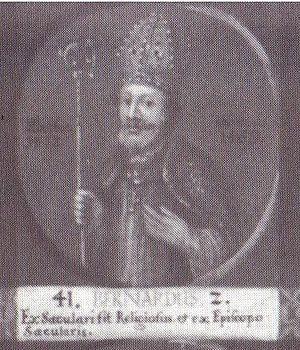
Bernard II, est évêque de Hildesheim de 1452 à 1458 sous le nom de Bernard III, puis duc de Brunswick-Lunebourg et prince de Lunebourg de 1457 à sa mort.